Boar's Head railway station

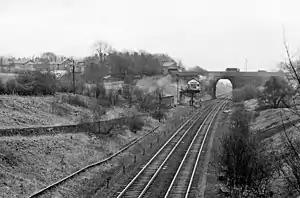
Station remains in 1962

Boar's Head railway station served the southern part of the village of Standish.